Eric Chu

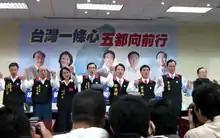
Chu in 2010 ROC Municipal Election for Mayor of New Taipei City

In May 2010 before the New Taipei City Mayor election, Chu outlined his vision for the city. Noting the gap between New Taipei and Taipei, Chu promised to transform New Taipei if he was elected, where completing the mass rapid transit network in New Taipei will be his top priority. Chu defeated DPP Chairwoman Tsai Ing-wen on 27 November 2010, to become the first mayor of New Taipei on 25 December 2010. He named Hou Yu-ih, Hsu Chih-chien, and Lee Shih-chuan deputy mayors of the city. Hou and Chen Shen-hsien shared the deputy mayoral post soon after Lee was named Secretary-General of the Executive Yuan on 25 February 2014 and Hsu had stepped down on 30 June 2014 due to health concerns.